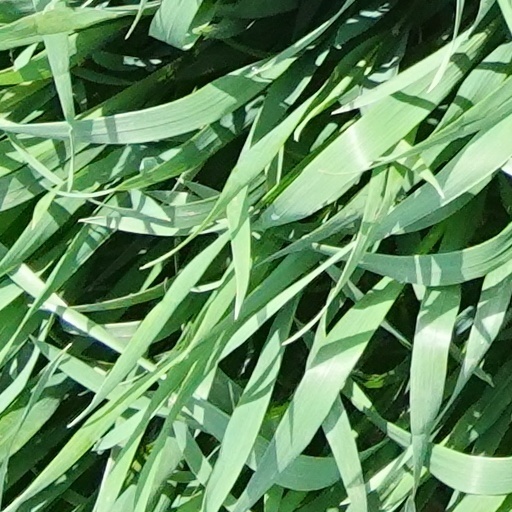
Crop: wheat